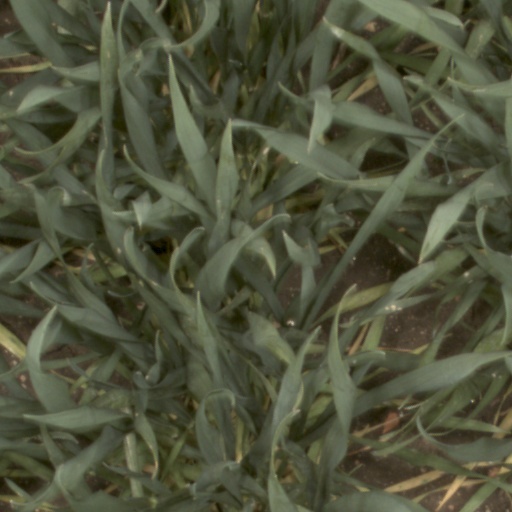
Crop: wheat